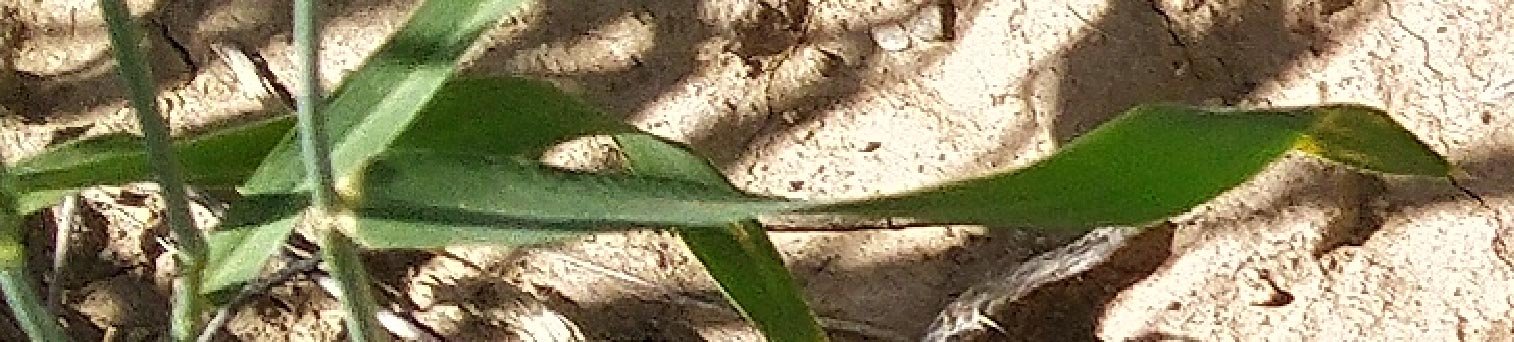
Label: Wheat___Healthy